Hong Kong cuisine

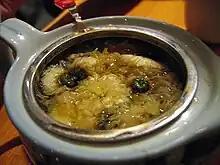
Chinese tea

This hot pot cuisine, known as "daa bin lou" in Cantonese, is unique in the sense that everyone is a chef. A boiling pot of water (soup-based, and customers can choose their preferred soup taste), is placed in the center of the table, and essentially everyone boils their own ingredients in that pot. This is highly popular and is usually accompanied with a bottle of cold beer or soda. This style is common during frigid winter times, since people are essentially huddled around a fire. This format is also considered entertaining.